List of protected areas of Colorado

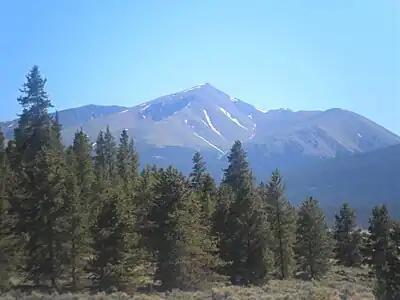
Mount Elbert in the San Isabel National Forest.

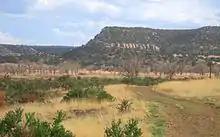
Picketwire Canyon in Comanche National Grassland.

The United States Forest Service manages the 11 National Forests within Colorado.